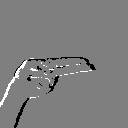
ASL letter: h